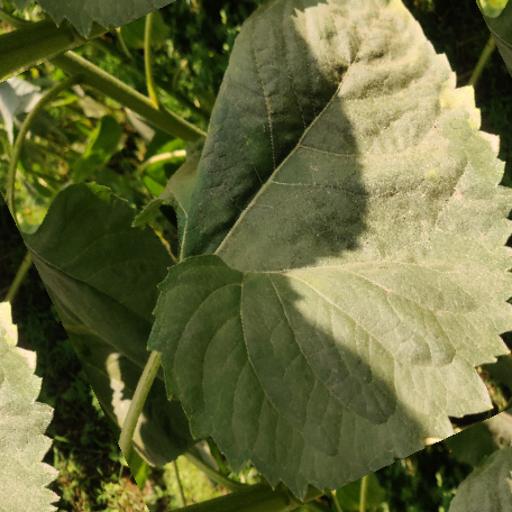
Label: Fresh_leaf